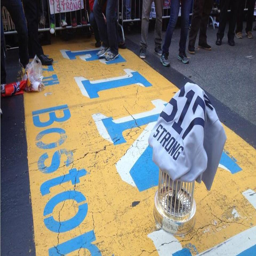
the trophy was placed on the finish line during the parade .